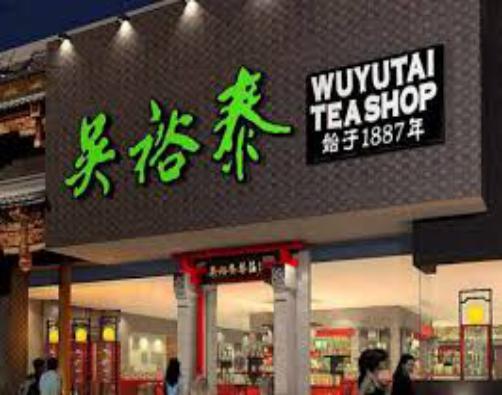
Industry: Food